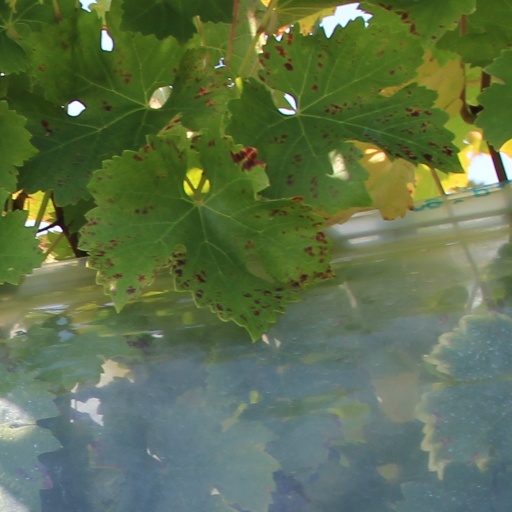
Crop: grape